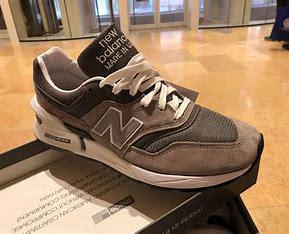
Brand: New
Model: Balance New Balance 997